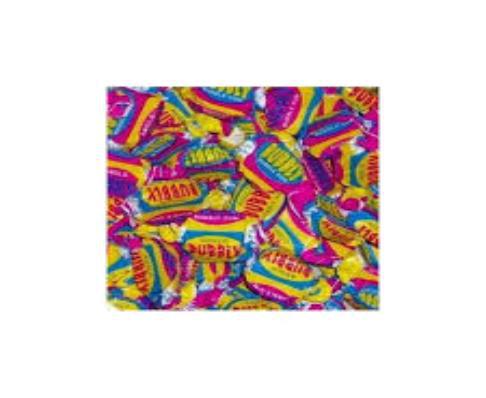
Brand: Anglo Bubbly
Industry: Food